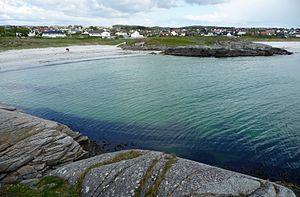
Åkrehamn, ou Åkrahamn, ou simplement Åkra, est une ville de Norvège ayant en 2014 une population de 7 736 habitants. Elle est située sur la partie ouest de l'île de Karmøy.